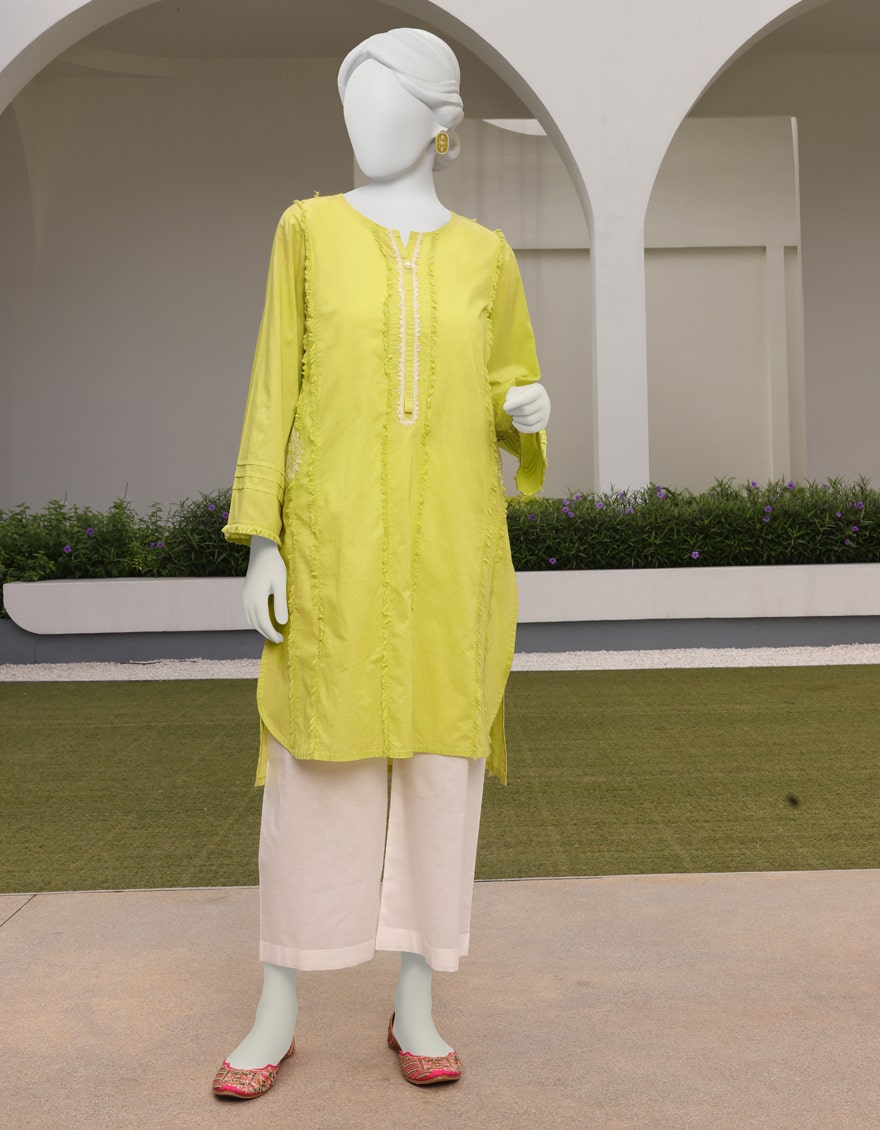
lime embroidered tunic with white pants